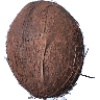
Label: Cocos 1